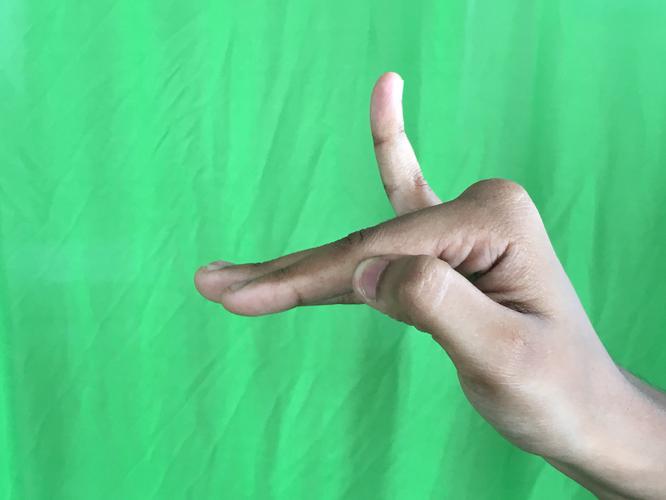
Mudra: Hamsapaksha
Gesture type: double_hand